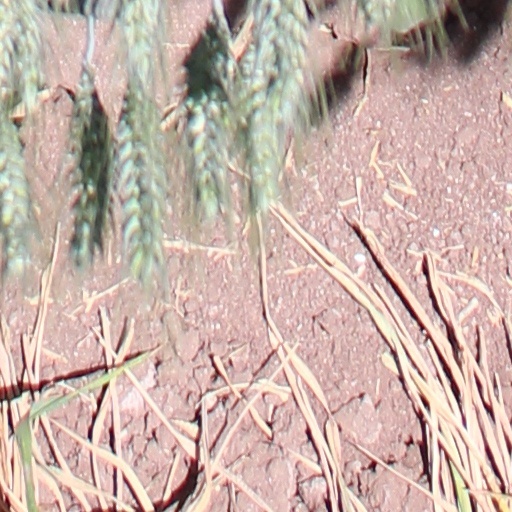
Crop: wheat